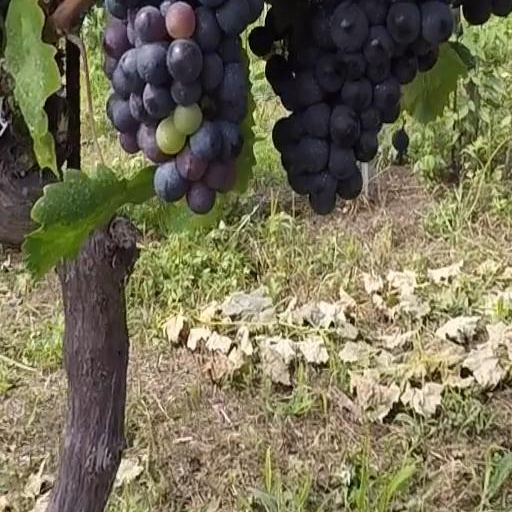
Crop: grape